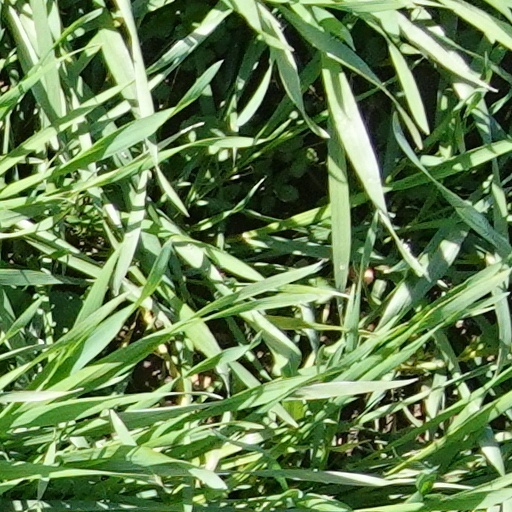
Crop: wheat